Créances

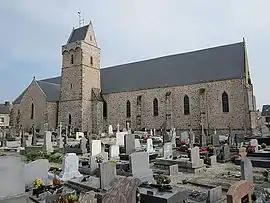
The church of Sainte-Trinité

Créances is a commune in the Manche department in Normandy in north-western France.